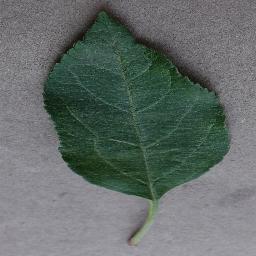
Label: Apple___healthy